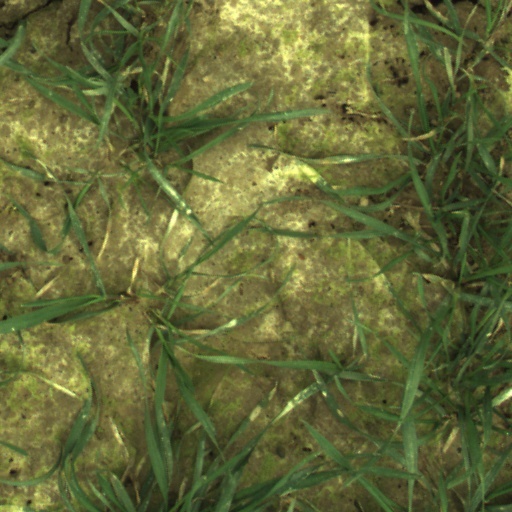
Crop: wheat